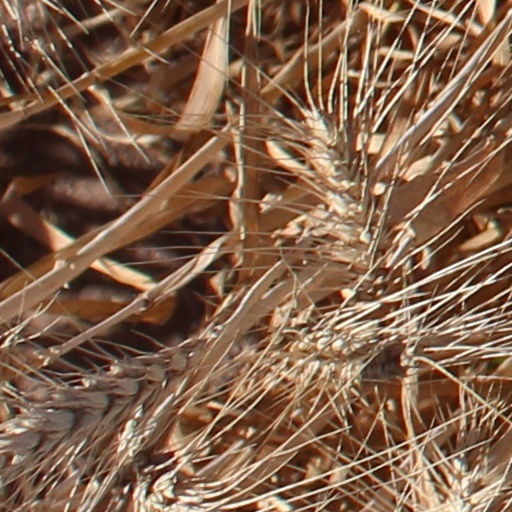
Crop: wheat